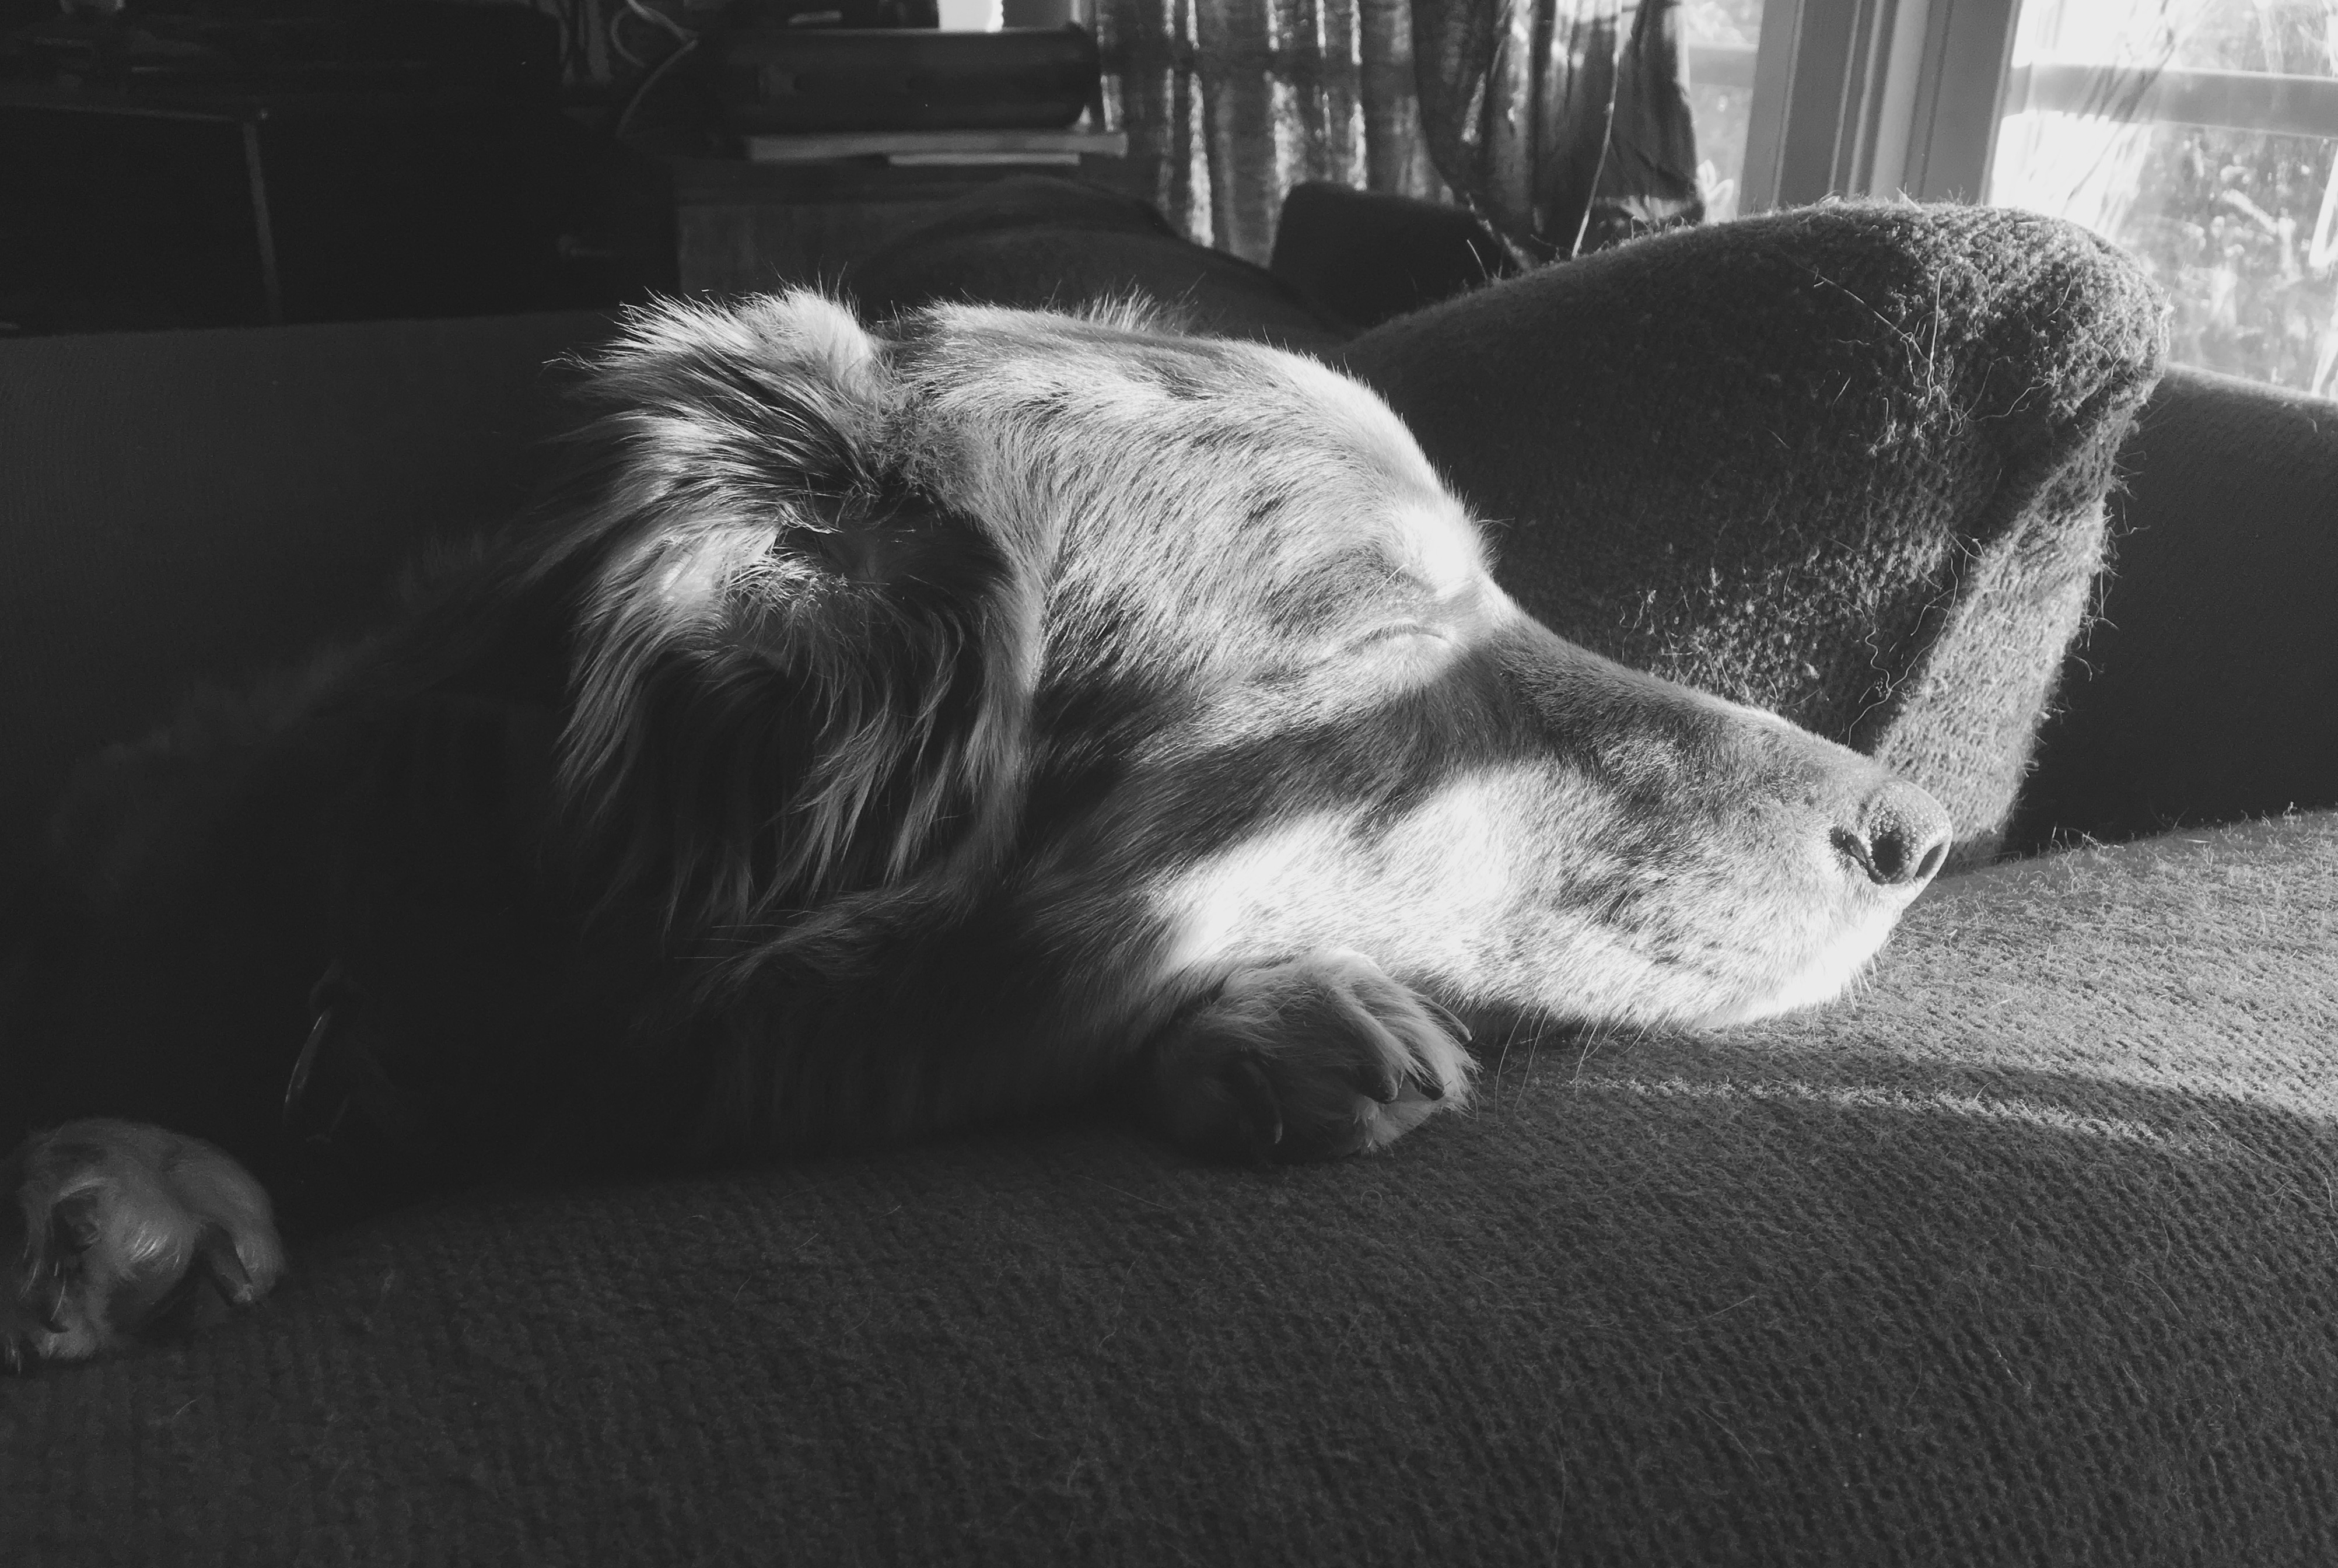
dog, sunlight, black and white, noir, daytime, sleeping dog, sleeping, pets, animals, dog like mammal, black, white, dog breed, mammal, monochrome photography, nose, snout, whiskers, photography, dog breed group, monochrome, puppy, carnivoran, fur, dog crossbreeds, sporting group